Alexander Gardner (photographer)

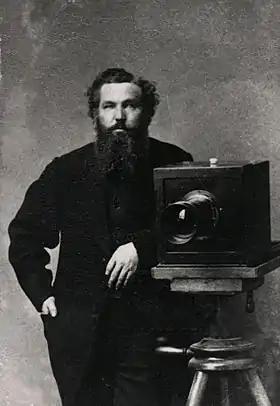
Alexander Gardner, 1860s

Abraham Lincoln became the President of the United States in the November 1860 election and along with his election came the threat of war. Gardner was well-positioned in Washington, D.C. to document the pre-war events, and his popularity rose as a portrait photographer, capturing the visages of soldiers leaving for war.